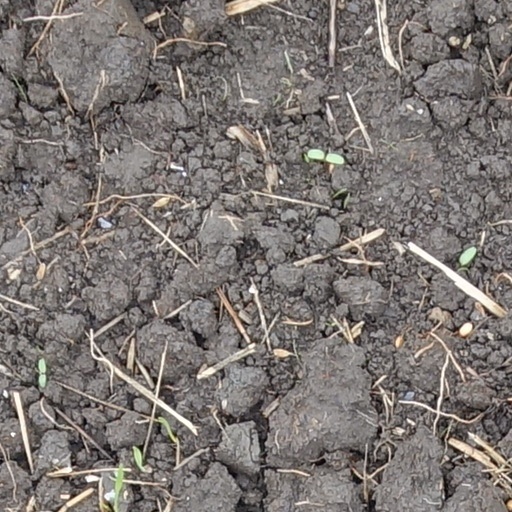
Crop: wheat